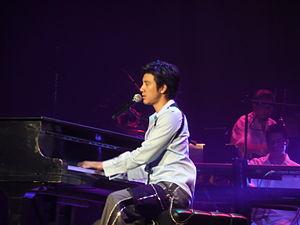
La discographie des Wang Lee-hom, chanteur de Mandopop taïwano-américain, est composée de dix-sept albums studio, dix-huit singles, cinq albums en concert et quatre compilations.